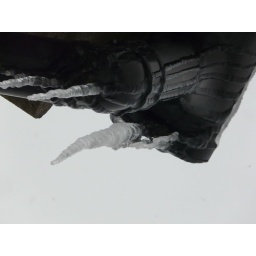
icicles over bedroom window